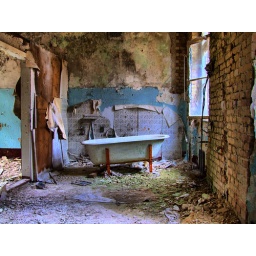
Bath tube in Bath House - walking around in a floor (HDR)